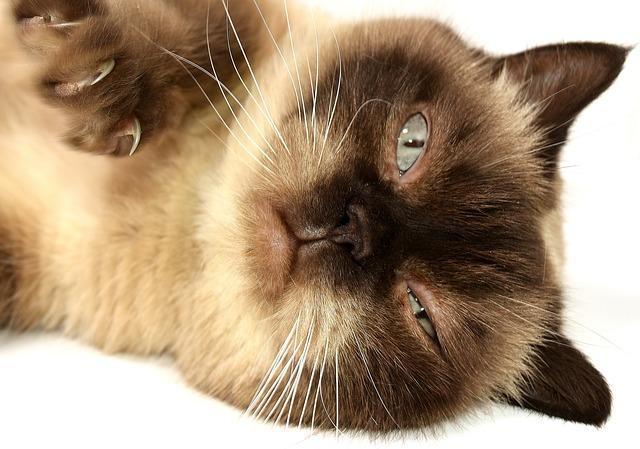
cat